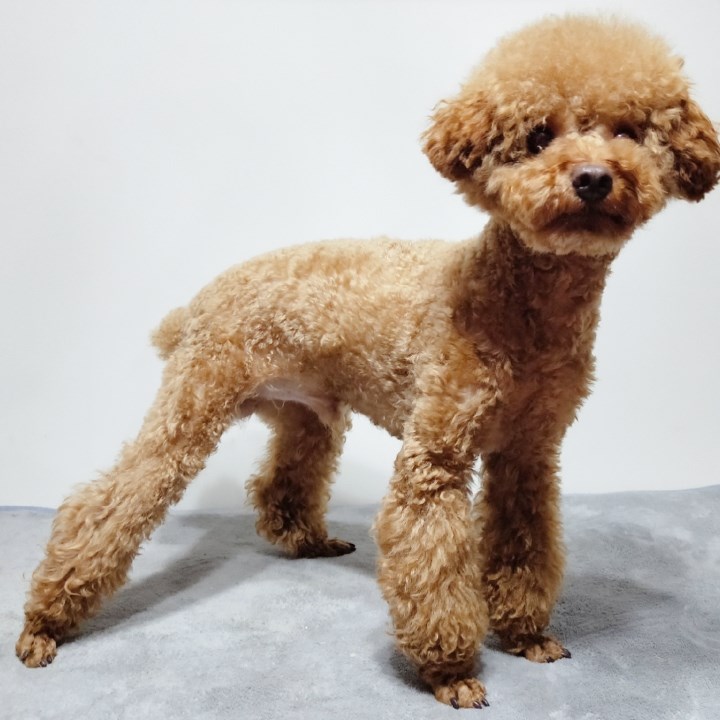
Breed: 2925-n000114-toy_poodle